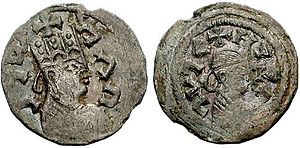
Kaleb af Aksum
"Kaleb var konge af kongeriget Aksum og er måske den bedst beskrevne – og måske også den bedst kendte – af rigets konger. Procopius af Caesarea kalder ham ""Hellestheaeus"", hvilket er en variation af han kroningsnavn, Ella Atsbeha eller Ella Asbeha. Både på mønter og inskriptioner fra hans tid i Aksum, og i etiopiske hagiografiske kilder og lister over konger benævner han sig selv som søn af Tazena. Han kan være den ""Atsbeha"" eller ""Asbeha"", som omhandles i de etiopiske legender om Abreha og Asbeha, omend en anden mulighed er, at det drejer sig om Ezanas broder Saizana.